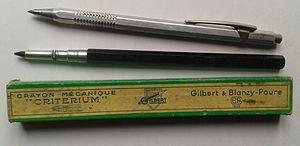
Criterium 2603 et crayon mécanique en bois.
Conté ou Conté à Paris est une entreprise fondée en France en 1795 qui fabrique des crayons de couleur et graphite ainsi que différents autres outils pour le dessin, dont un des plus célèbres est le carré Conté.